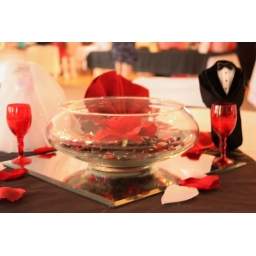
Red and black theme in an ivy bowl